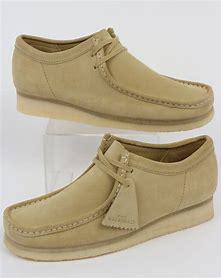
Brand: Clarks
Model: Wallabee